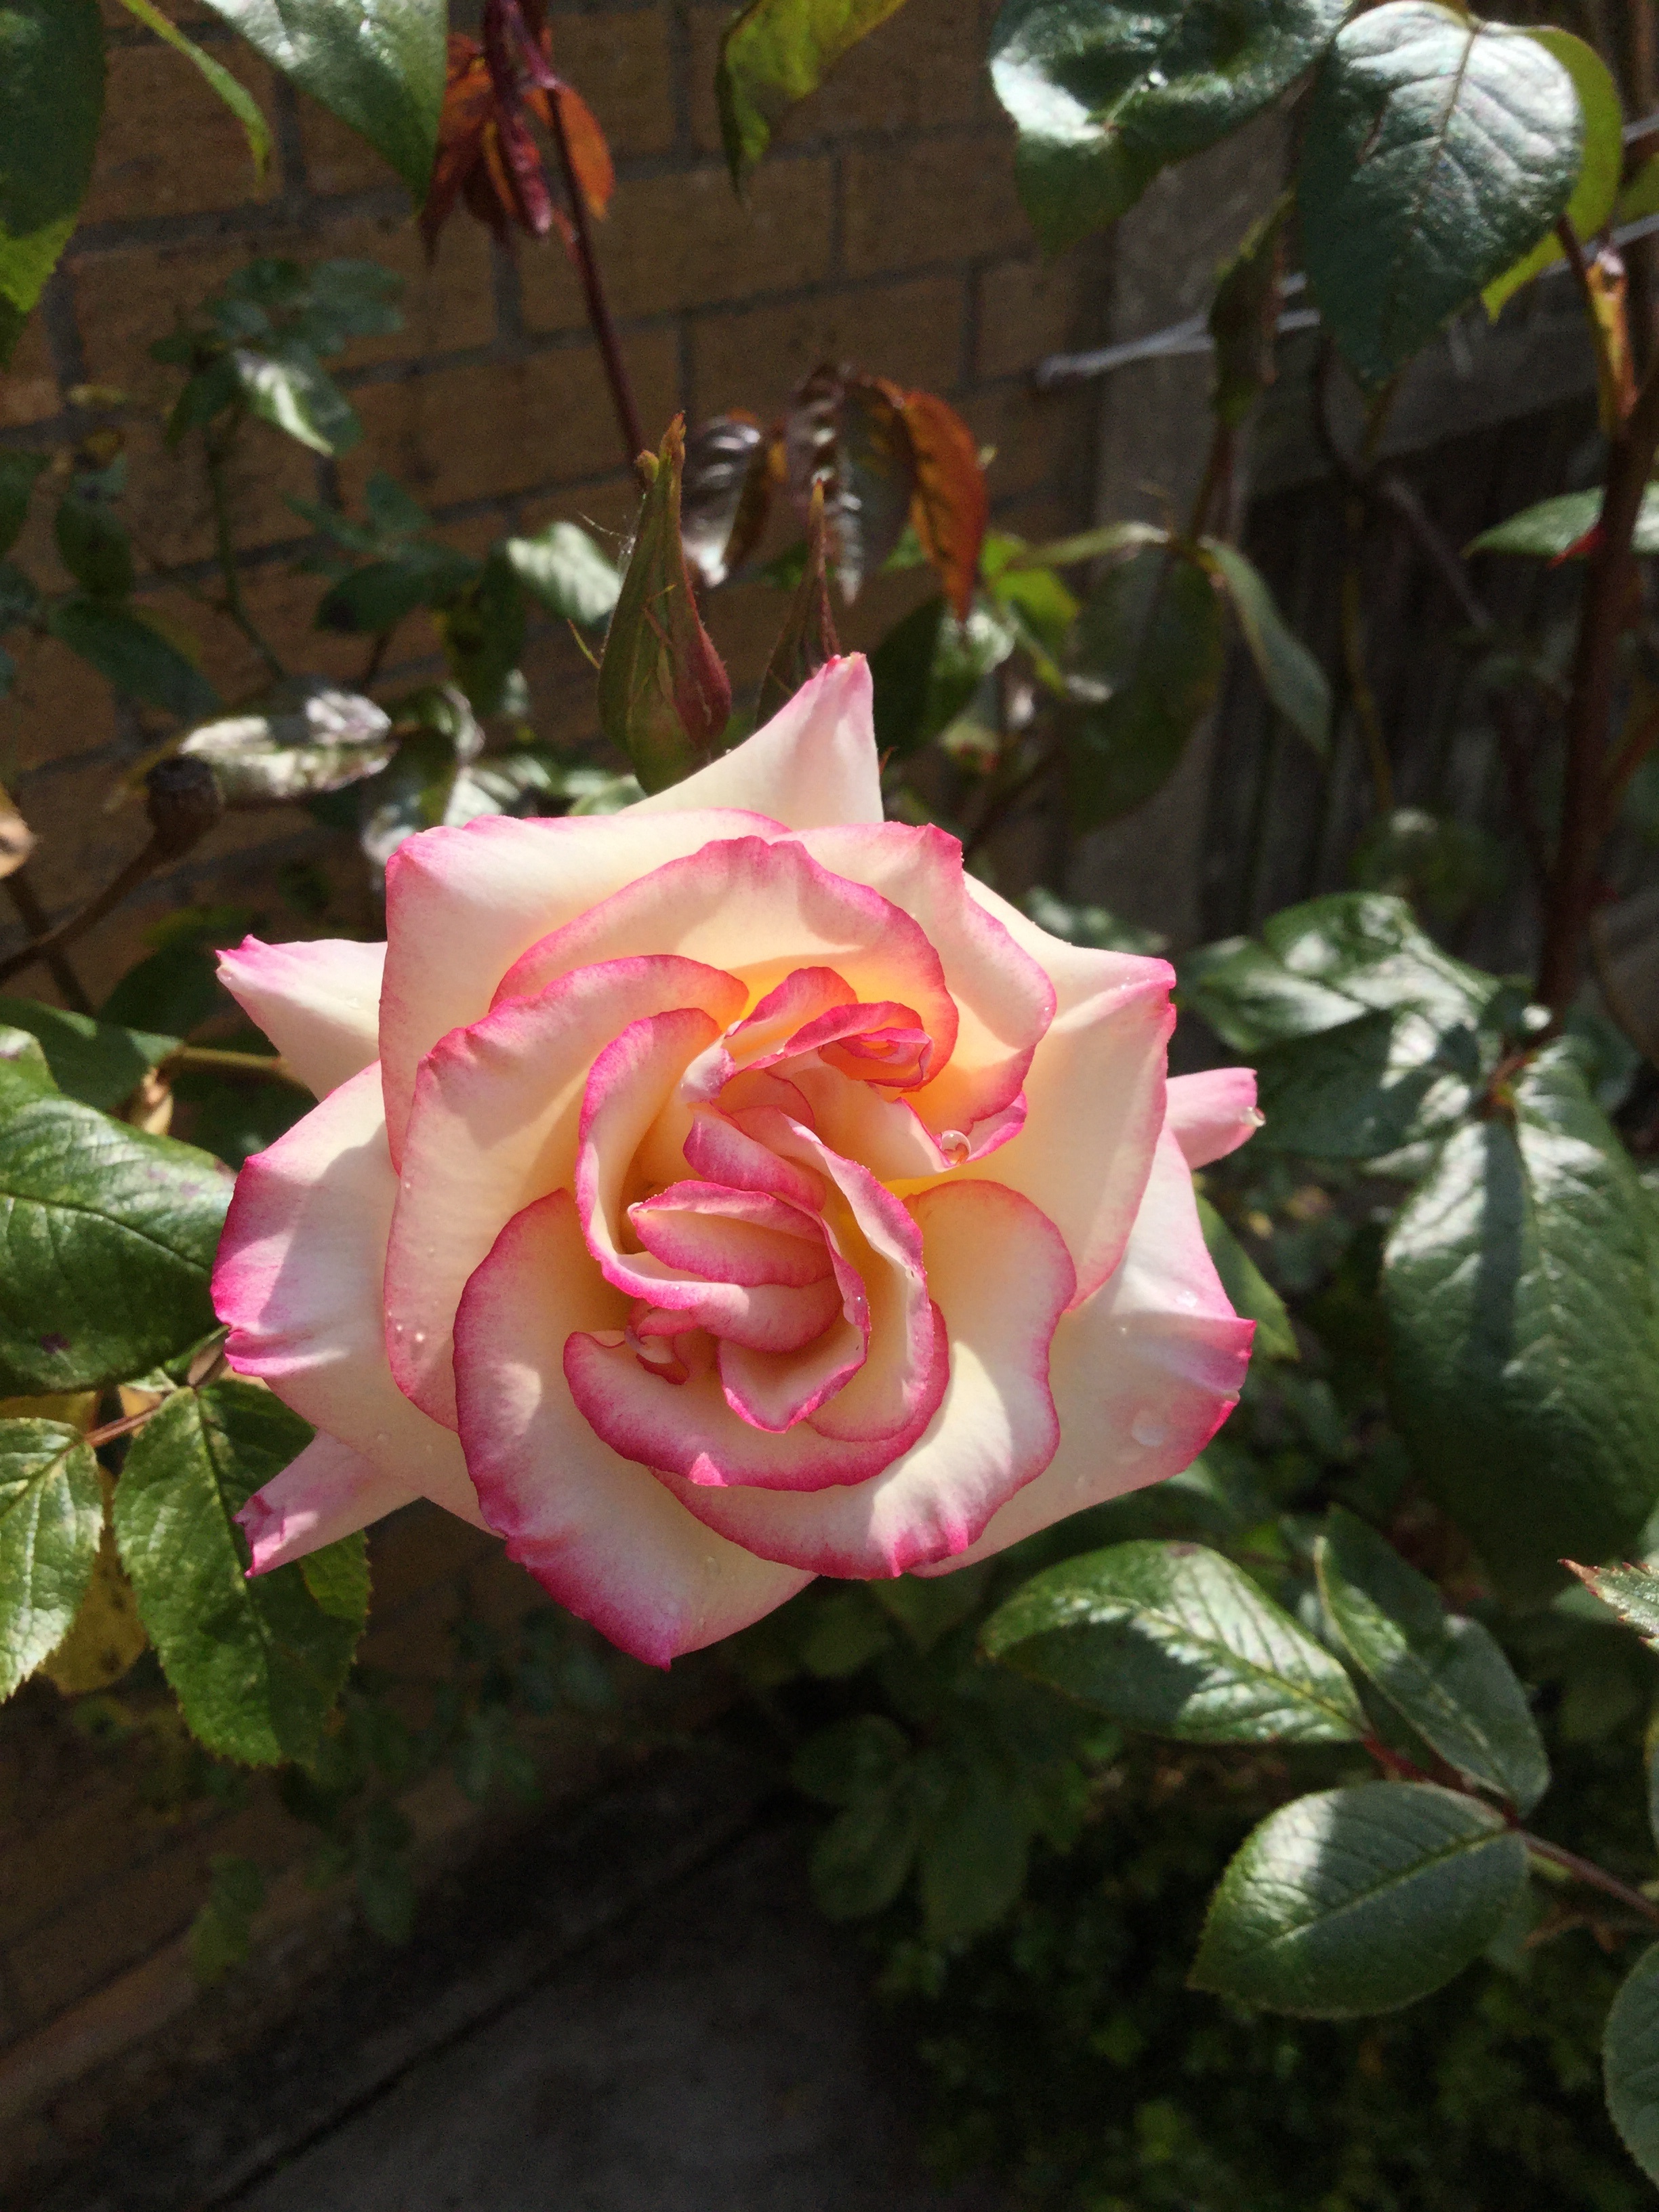
plant, flower, petal, rose, botany, flora, floristry, floribunda, flowering plant, garden roses, rose family, land plant, rose order